Geoffrey (archbishop of York)

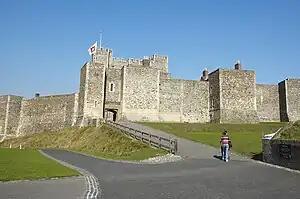

Geoffrey was consecrated on 18 August 1191, at Tours in France, by Barthelemy de Vendôme, the Archbishop of Tours, after the papacy agreed to allow the consecration. This permission was secured by the intervention of the king and his mother, Queen Eleanor. Turner and Heiser see the presumed motivation behind Eleanor and Richard's support as part of an effort to secure a counter-weight to the power exercised in England by the Chancellor, William Longchamp, about whom complaints had reached Richard in Sicily. Geoffrey received his pallium, the symbol of an archbishop's authority, at his consecration. In September 1191, after the consecration, he attempted to go to York, but was met at Dover by agents of Longchamp, and even though he took refuge in the priory of St. Martin in Dover, was dragged from sanctuary and imprisoned in Dover Castle. Longchamp claimed that Geoffrey had not sworn fealty to Richard, but this was probably just an excuse to eliminate a rival. Another complication was that the English bishops had appealed to the papacy because Geoffrey had not been consecrated by the Archbishop of Canterbury, and Longchamp could therefore claim to have been acting on behalf of the other bishops in ordering Geoffrey's arrest. But the actions of Longchamp's agents were considered excessive and there was soon an outcry against the Chancellor's arrest of Geoffrey, even though Longchamp claimed that his orders had been exceeded by his agents. One cause of the outrage was the obvious parallel with the murder of Thomas Becket, who had been dragged from an altar and martyred. The archbishop was released and took part in a council held at Loddon Bridge, between Reading and Windsor; Longchamp was excommunicated and deposed from the chancellorship, and Hugh of Lincoln, the Bishop of Lincoln, excommunicated those who had dragged Geoffrey from sanctuary. Geoffrey was then enthroned at York on 1 November 1191.